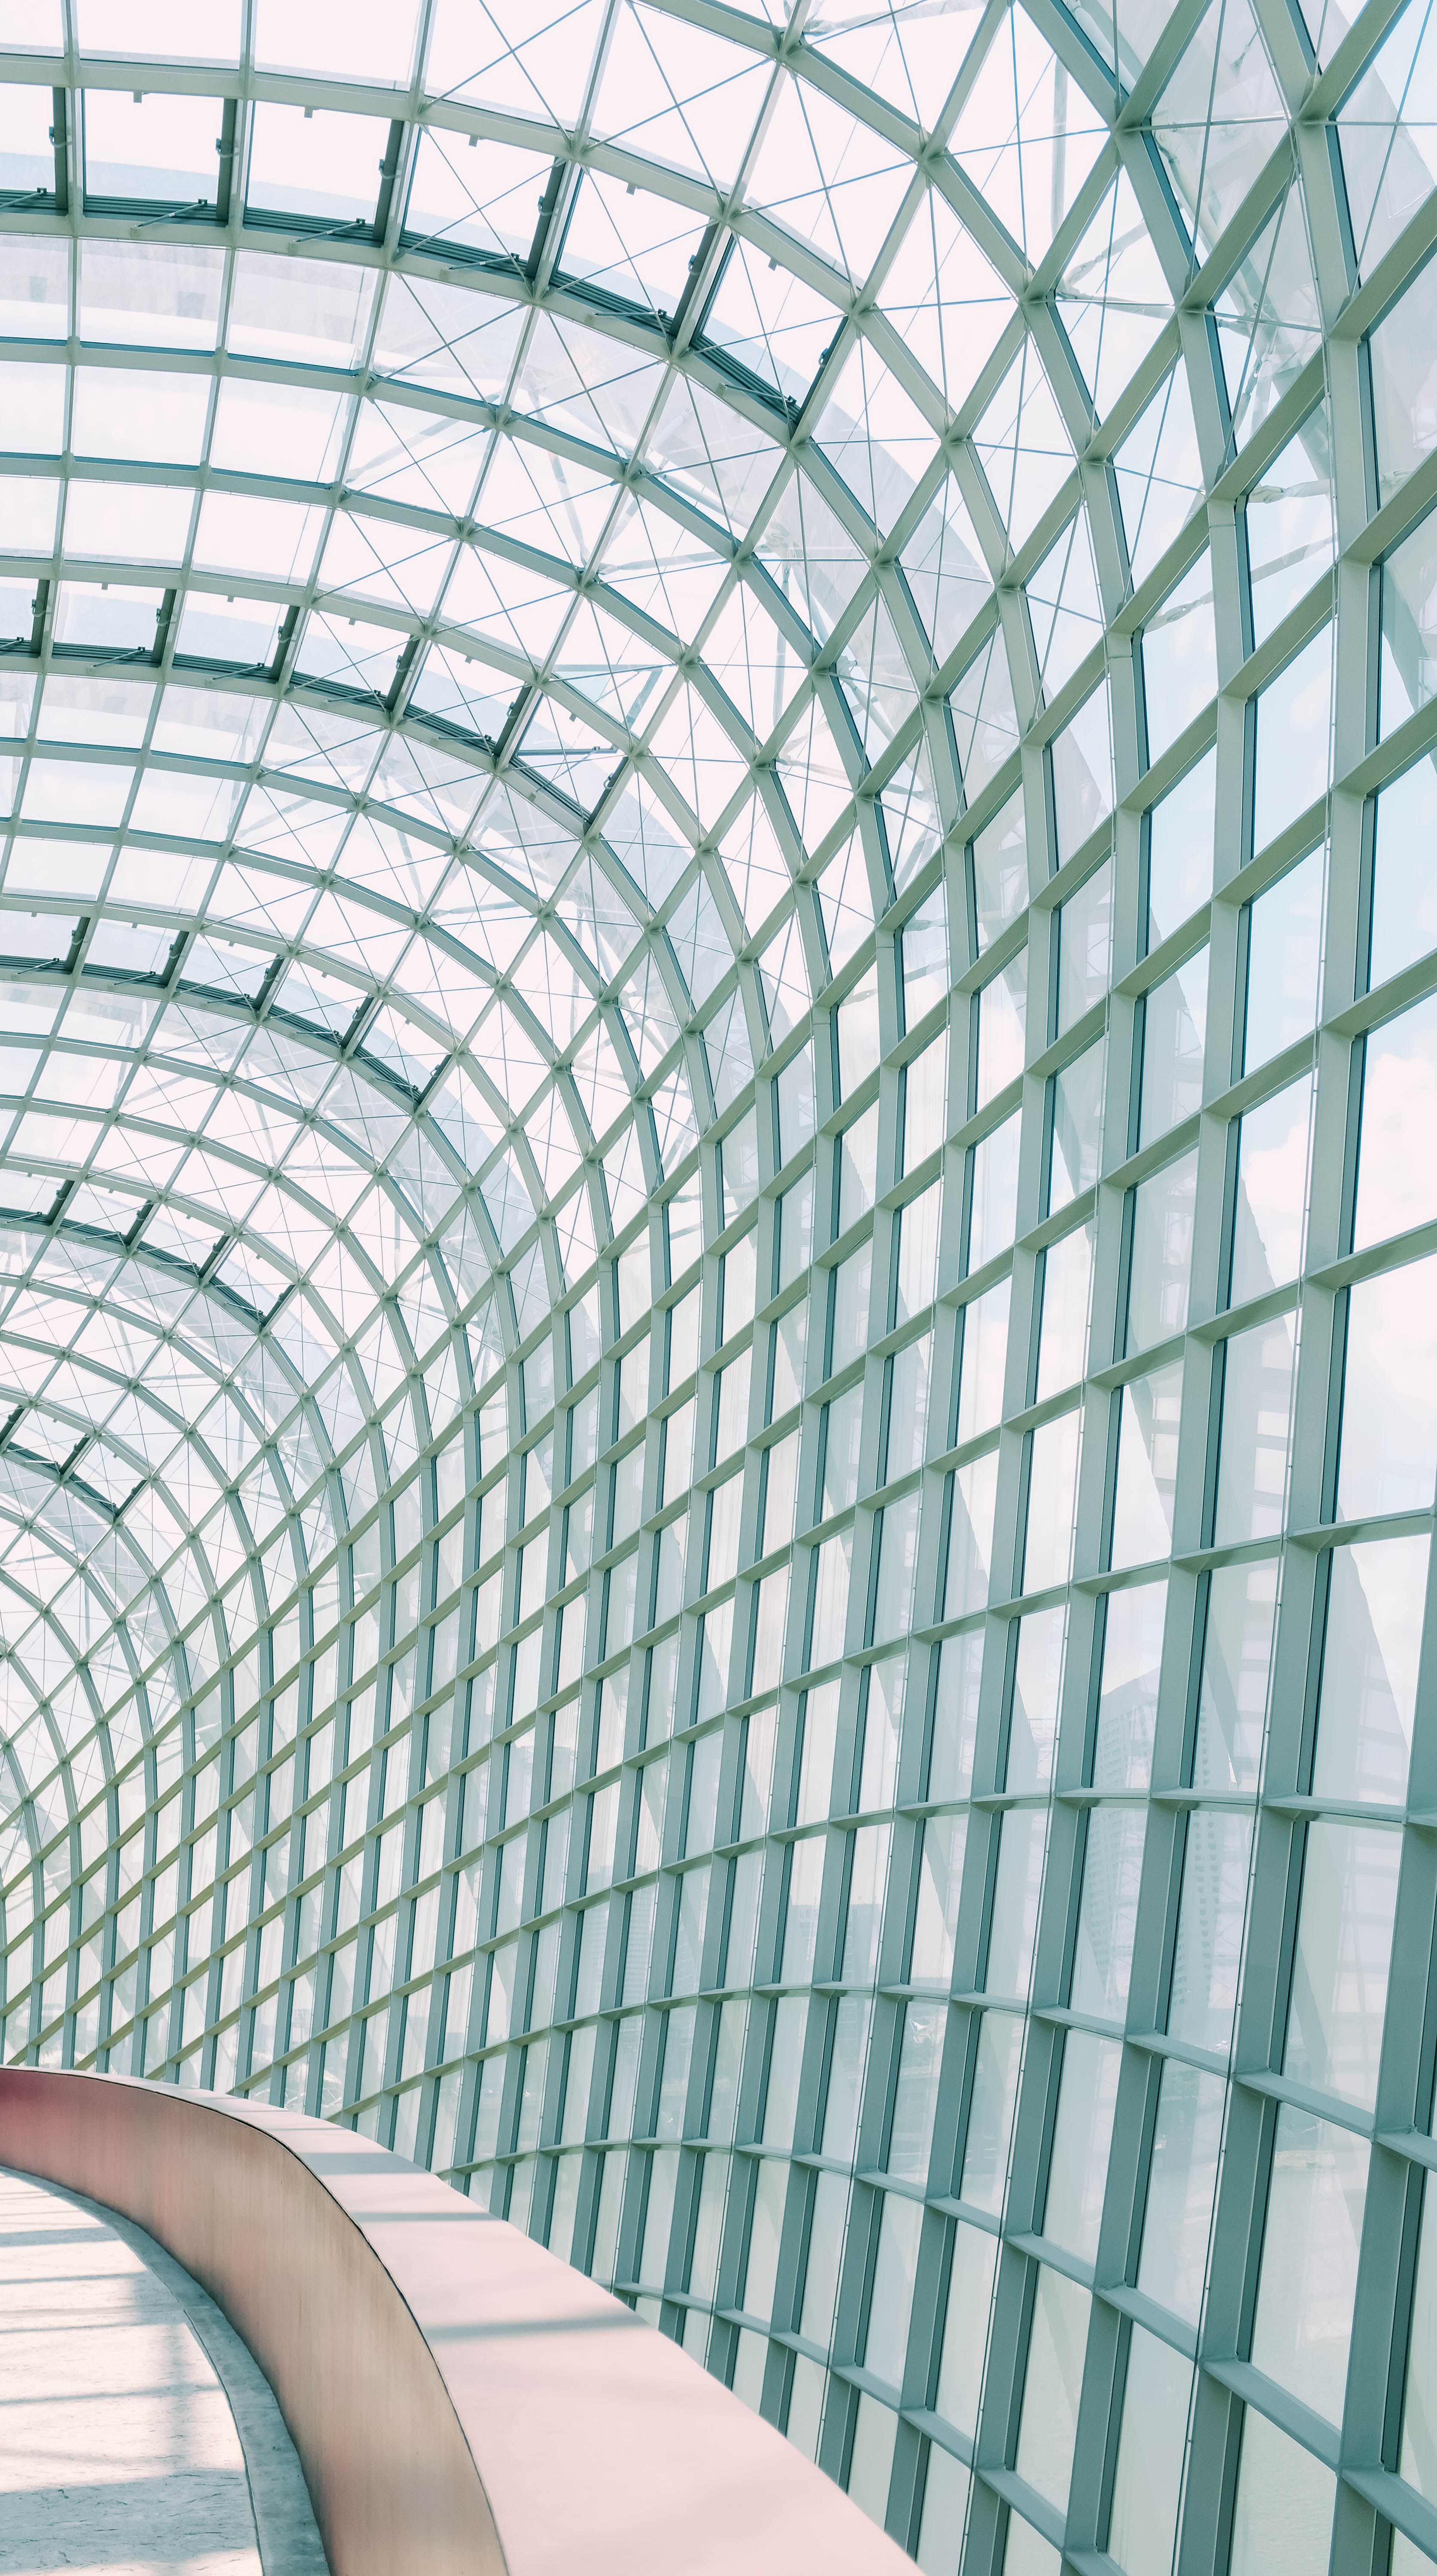
window, mesh, building, fixture, shade, line, ceiling, pattern, roof, glass, net, symmetry, facade, commercial building, metal, circle, arch, electric blue, urban design, wire fencing, daylighting, steel, headquarters, city, swimming pool, arena, sky, dome, fence, chain link fencing